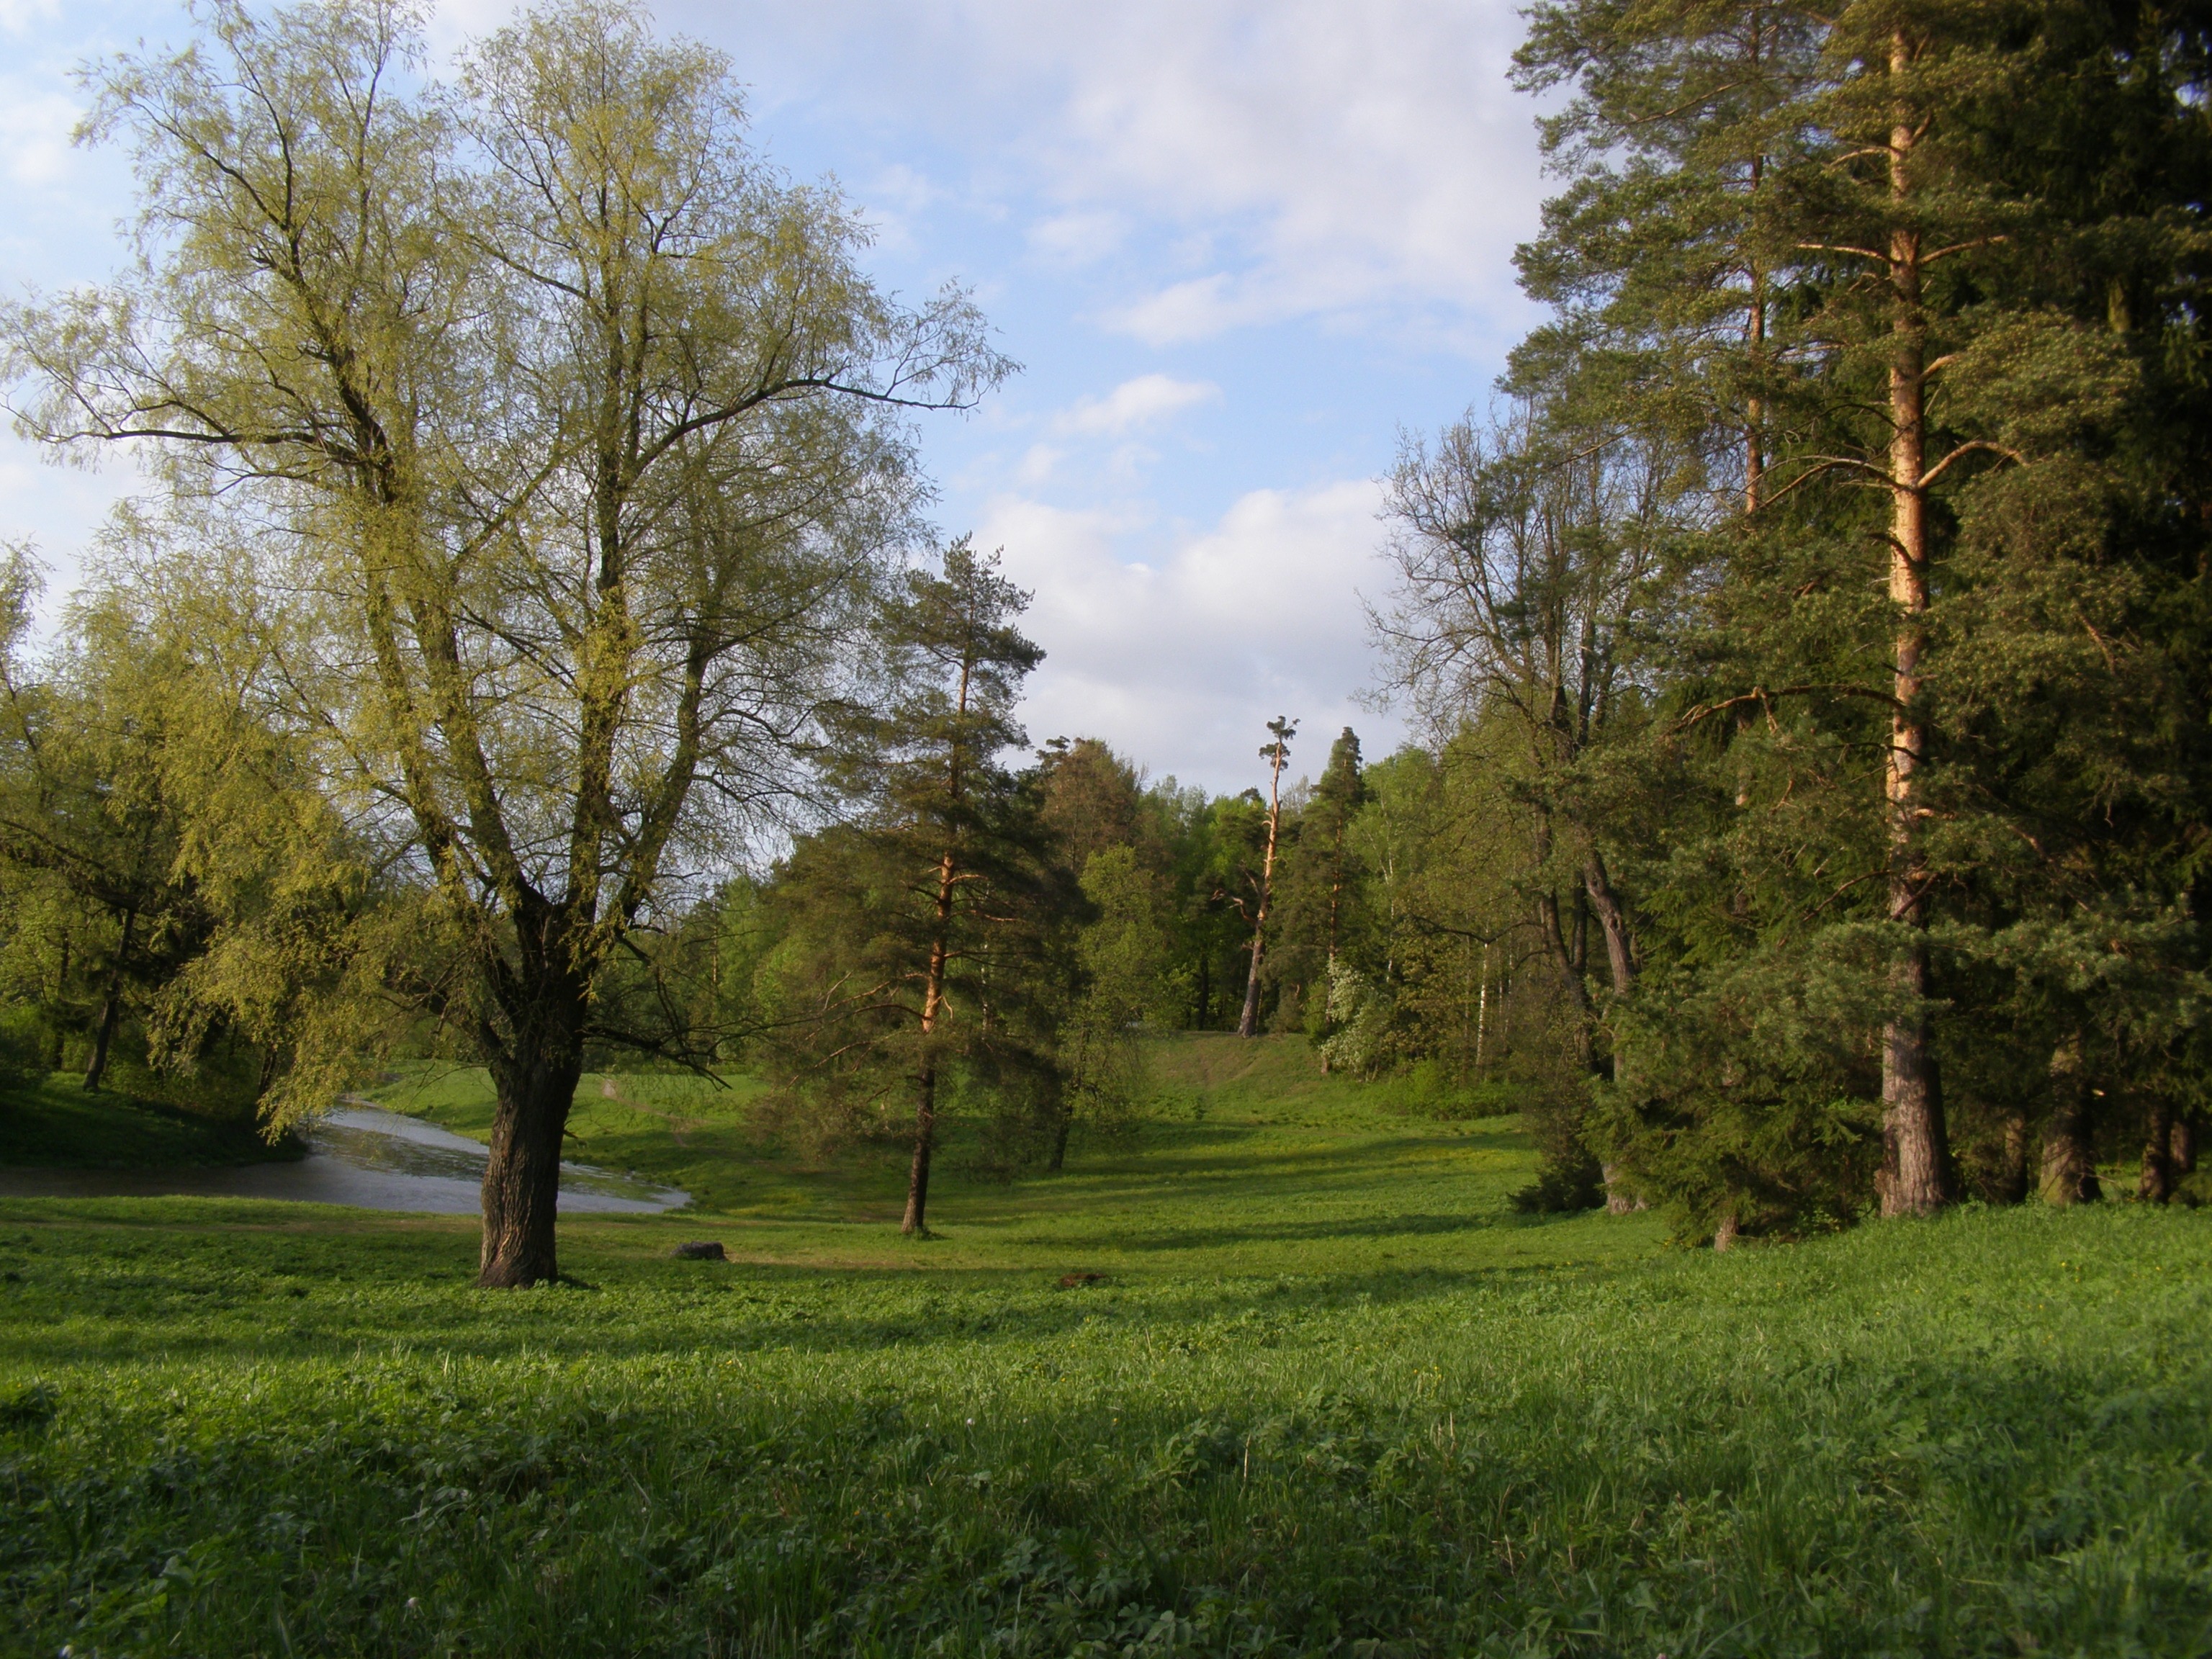
landscape, tree, nature, forest, grass, plant, sky, bridge, lawn, meadow, leaf, hill, river, spring, green, pasture, autumn, park, lane, golf course, grassland, woodland, habitat, ecosystem, rural area, natural environment, woody plant